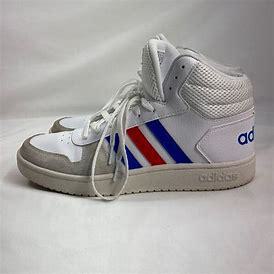
Brand: adidas
Model: neo Adidas NEO Hoops 2